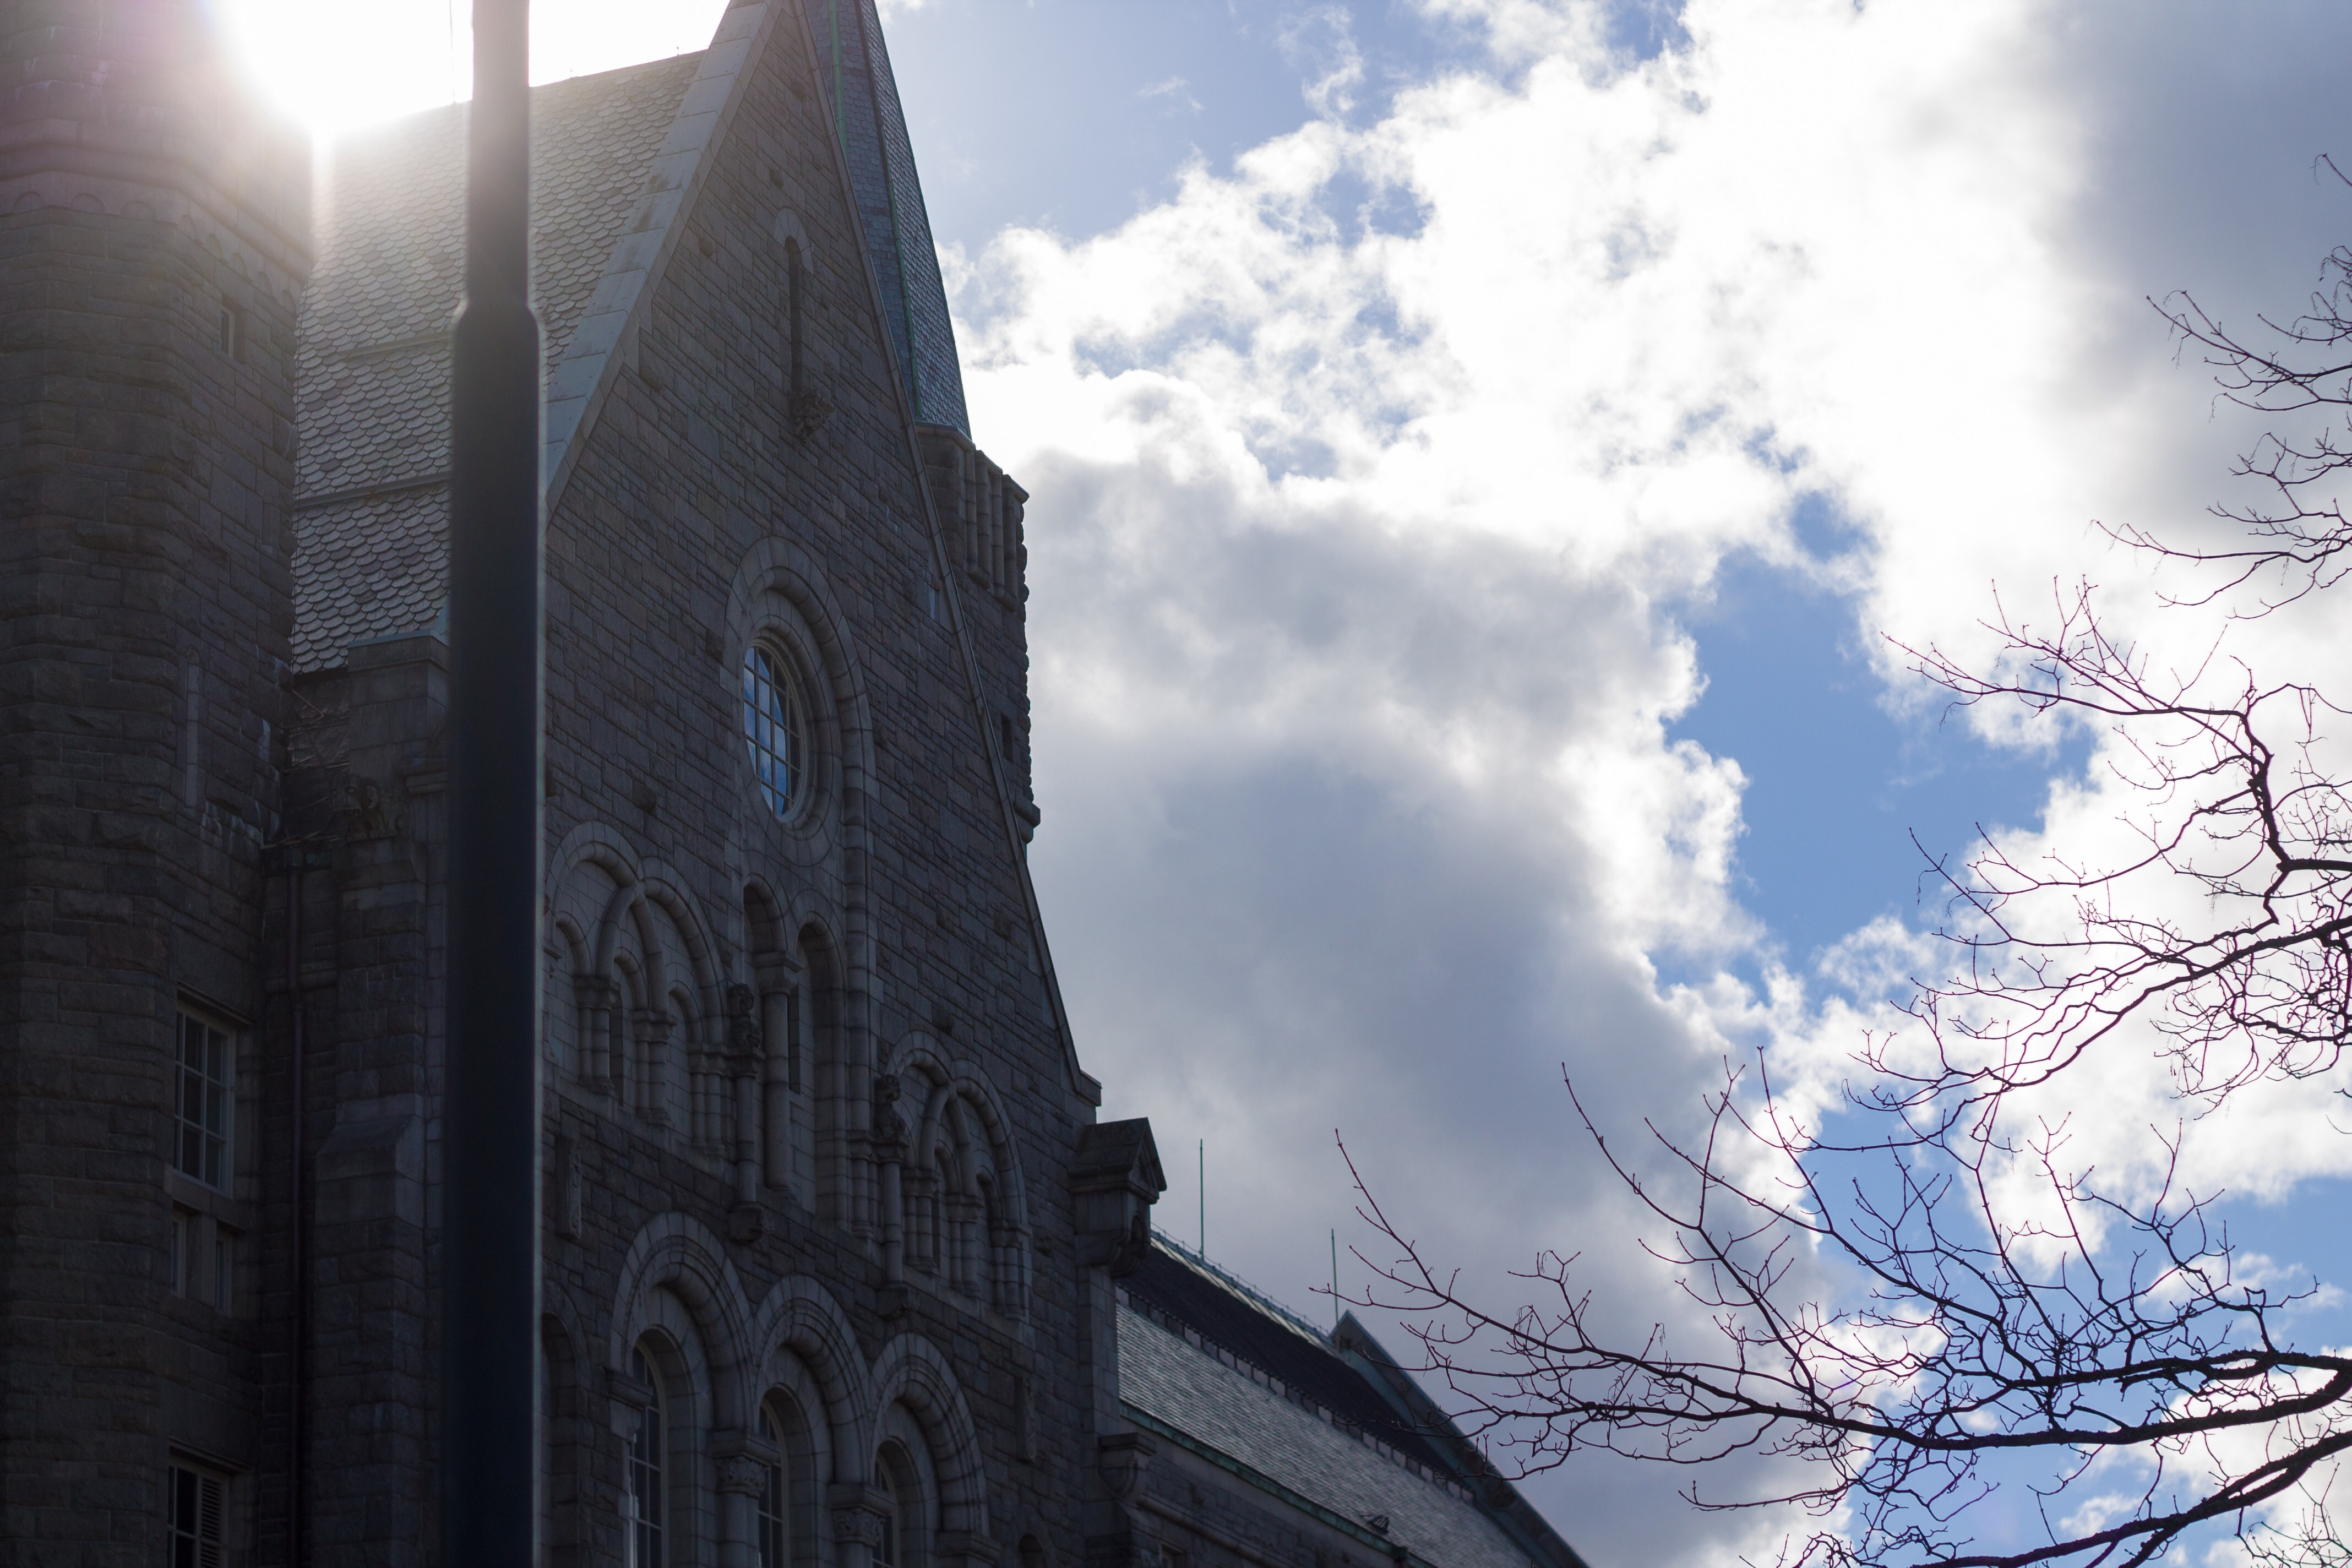
snow, winter, cloud, sky, sunlight, building, reflection, weather, church, place of worship, spire